Leslie Godfree

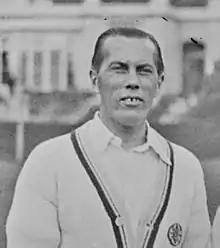

Leslie Allison Godfree (27 April 1885 – 17 November 1971) was a British male tennis player who was especially successful in doubles and mixed doubles.